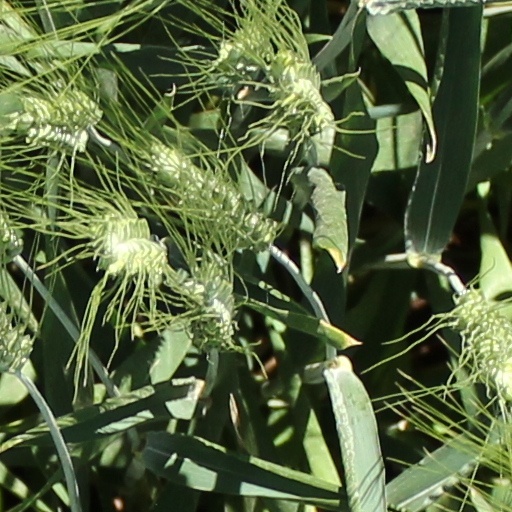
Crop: wheat